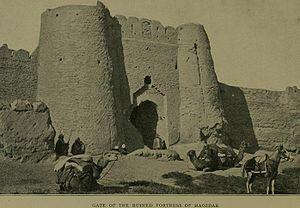
Émile Antoine Henry de Bouillane, né le 14 janvier 1867 à Montélimar et mort en 1937, est un militaire et explorateur français Officier de la Légion d'honneur.
Le Sistan, autrefois Sakastan, ou pays des Sakas, est une région historique du sud-est de l'Iran et du sud-ouest de l'Afghanistan. Aujourd'hui le Sistan occidental fait partie de la province iranienne du Sistan-et-Baloutchistan et la partie orientale de la province afghane du Nimroz.